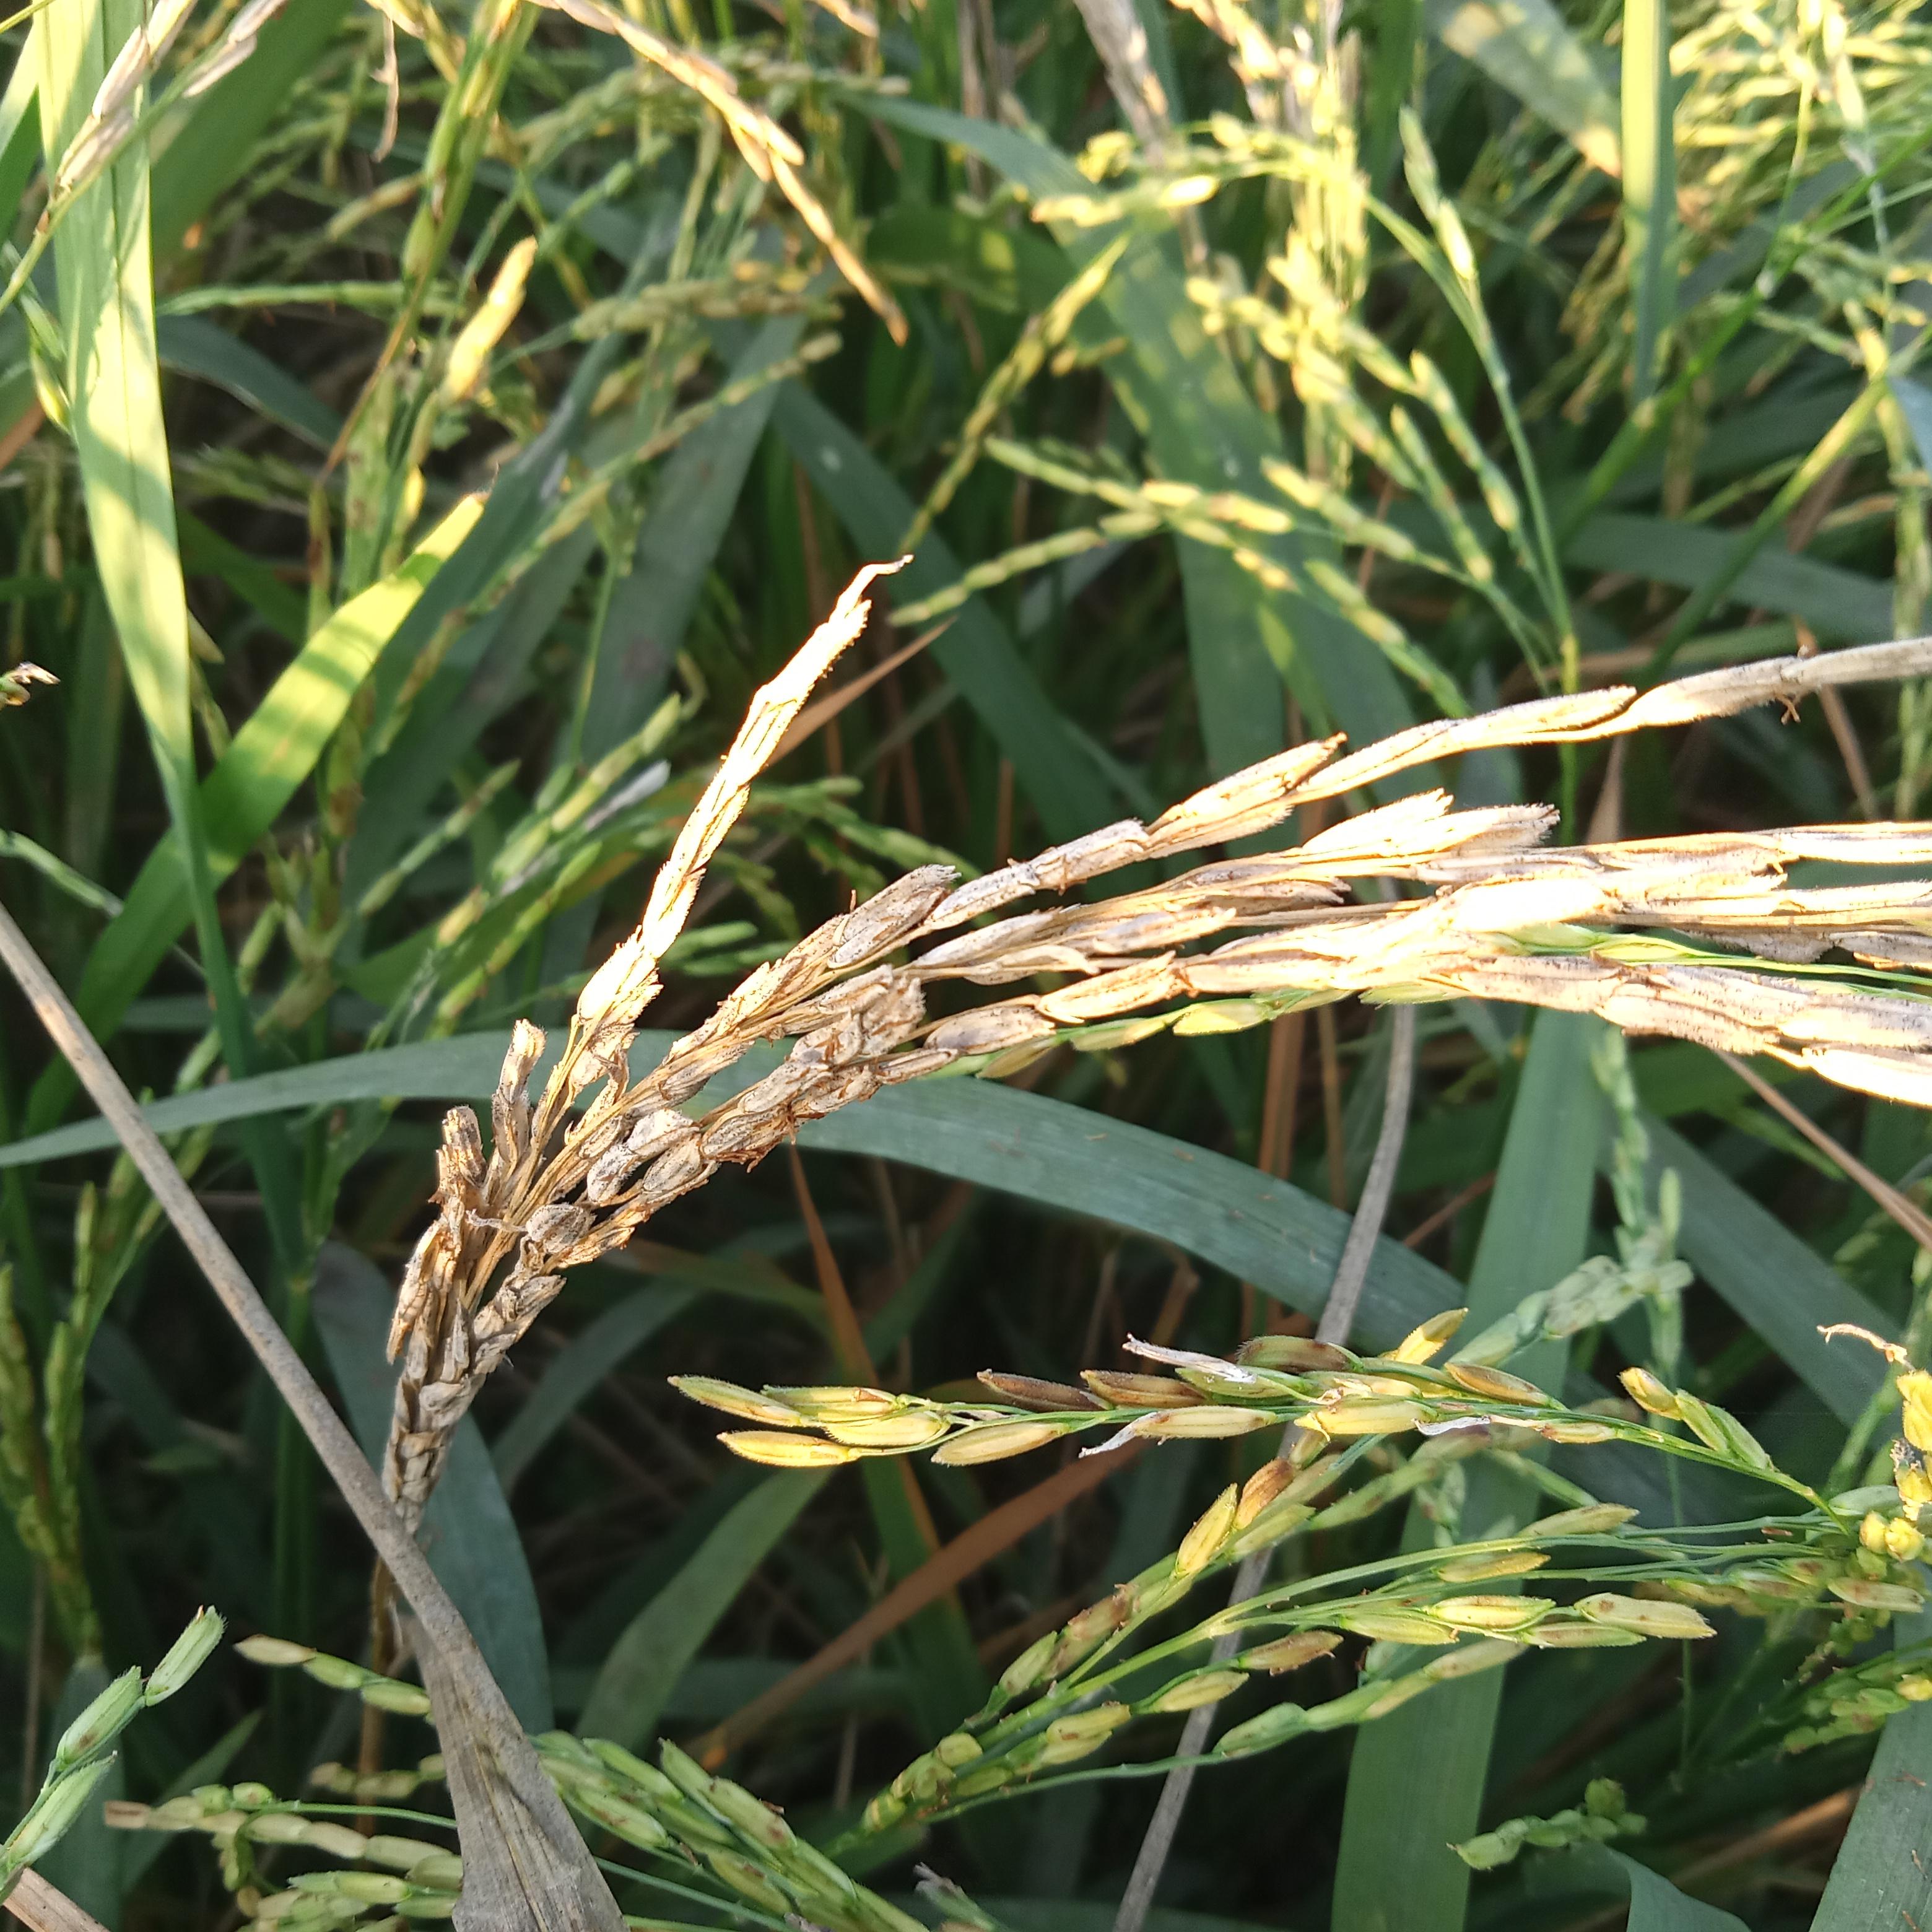
Label: Rice___Neck_Blast